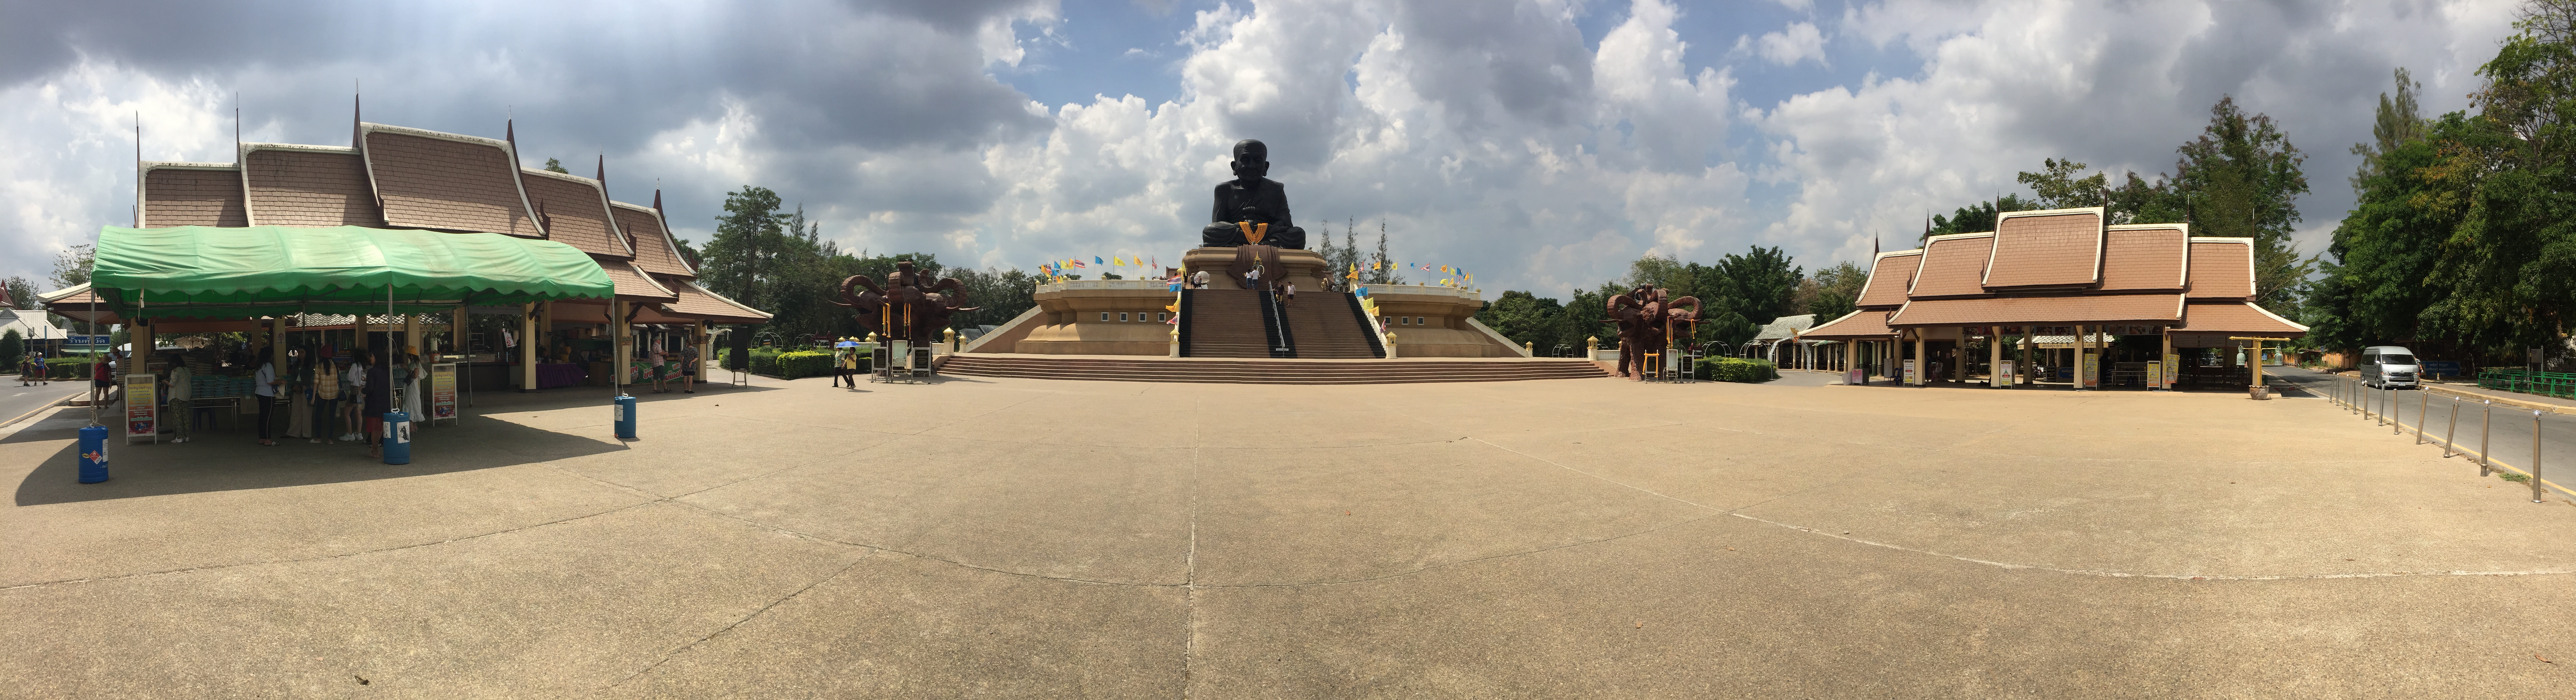
natural, asphalt, photography, monument, road, road surface, tourist attraction, panorama